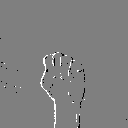
ASL letter: s